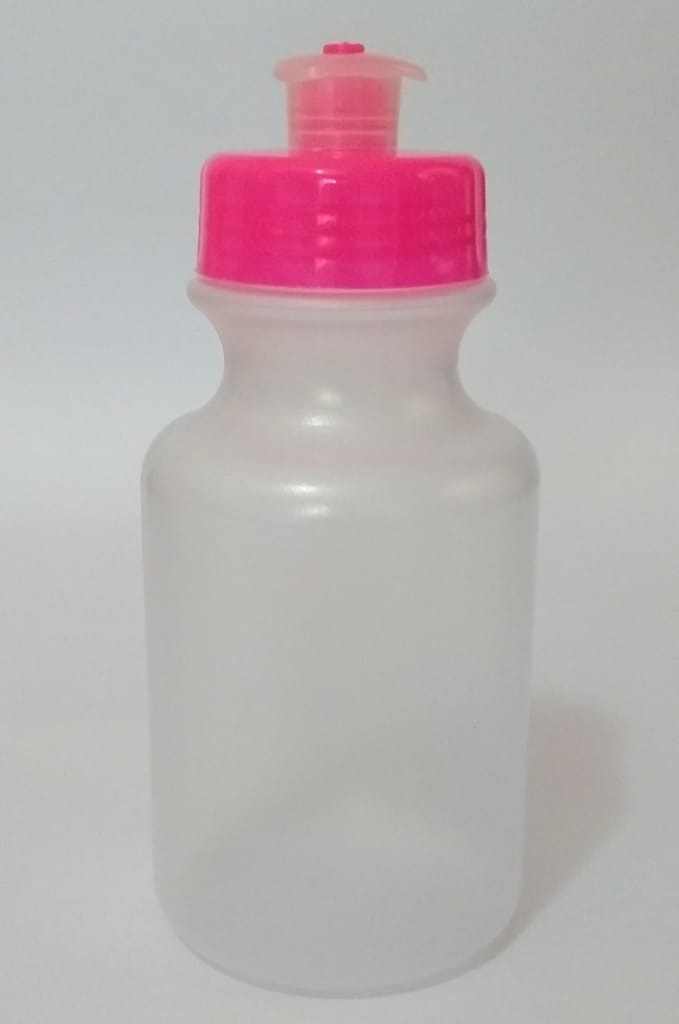
Waste category: plastic